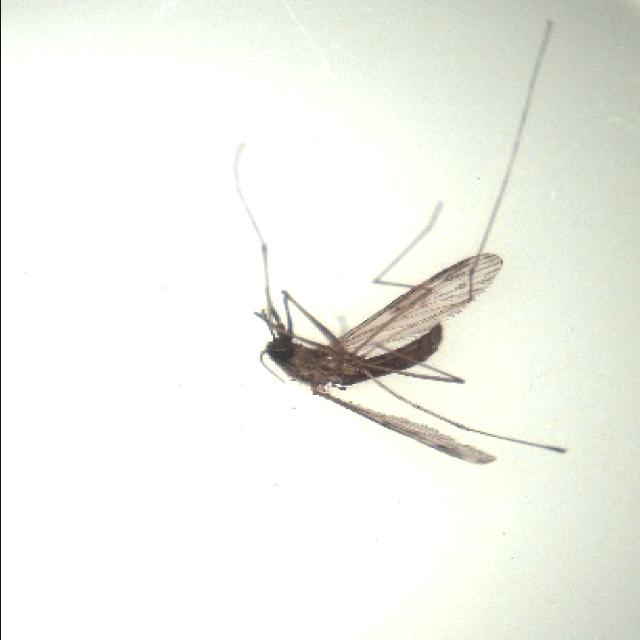
Species: anopheles_sinensis